Hans Donauer

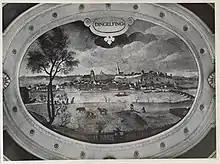
Fresco in the Antiquarium, Munich Residenz by Donauer showing the city of Dingolfing (here with old spelling "Dingelfing"), Bavaria. This is one of more than 100 frescos by Donauer of cities and castles in Bavaria, all in the Antiquarium.

Hans Donauer (c1521, Munich – 1596, Munich), was a German Renaissance painter. He is sometimes known as Hans Donauer the Elder. His surname is sometimes spelt "Thonauer or Thunauer.